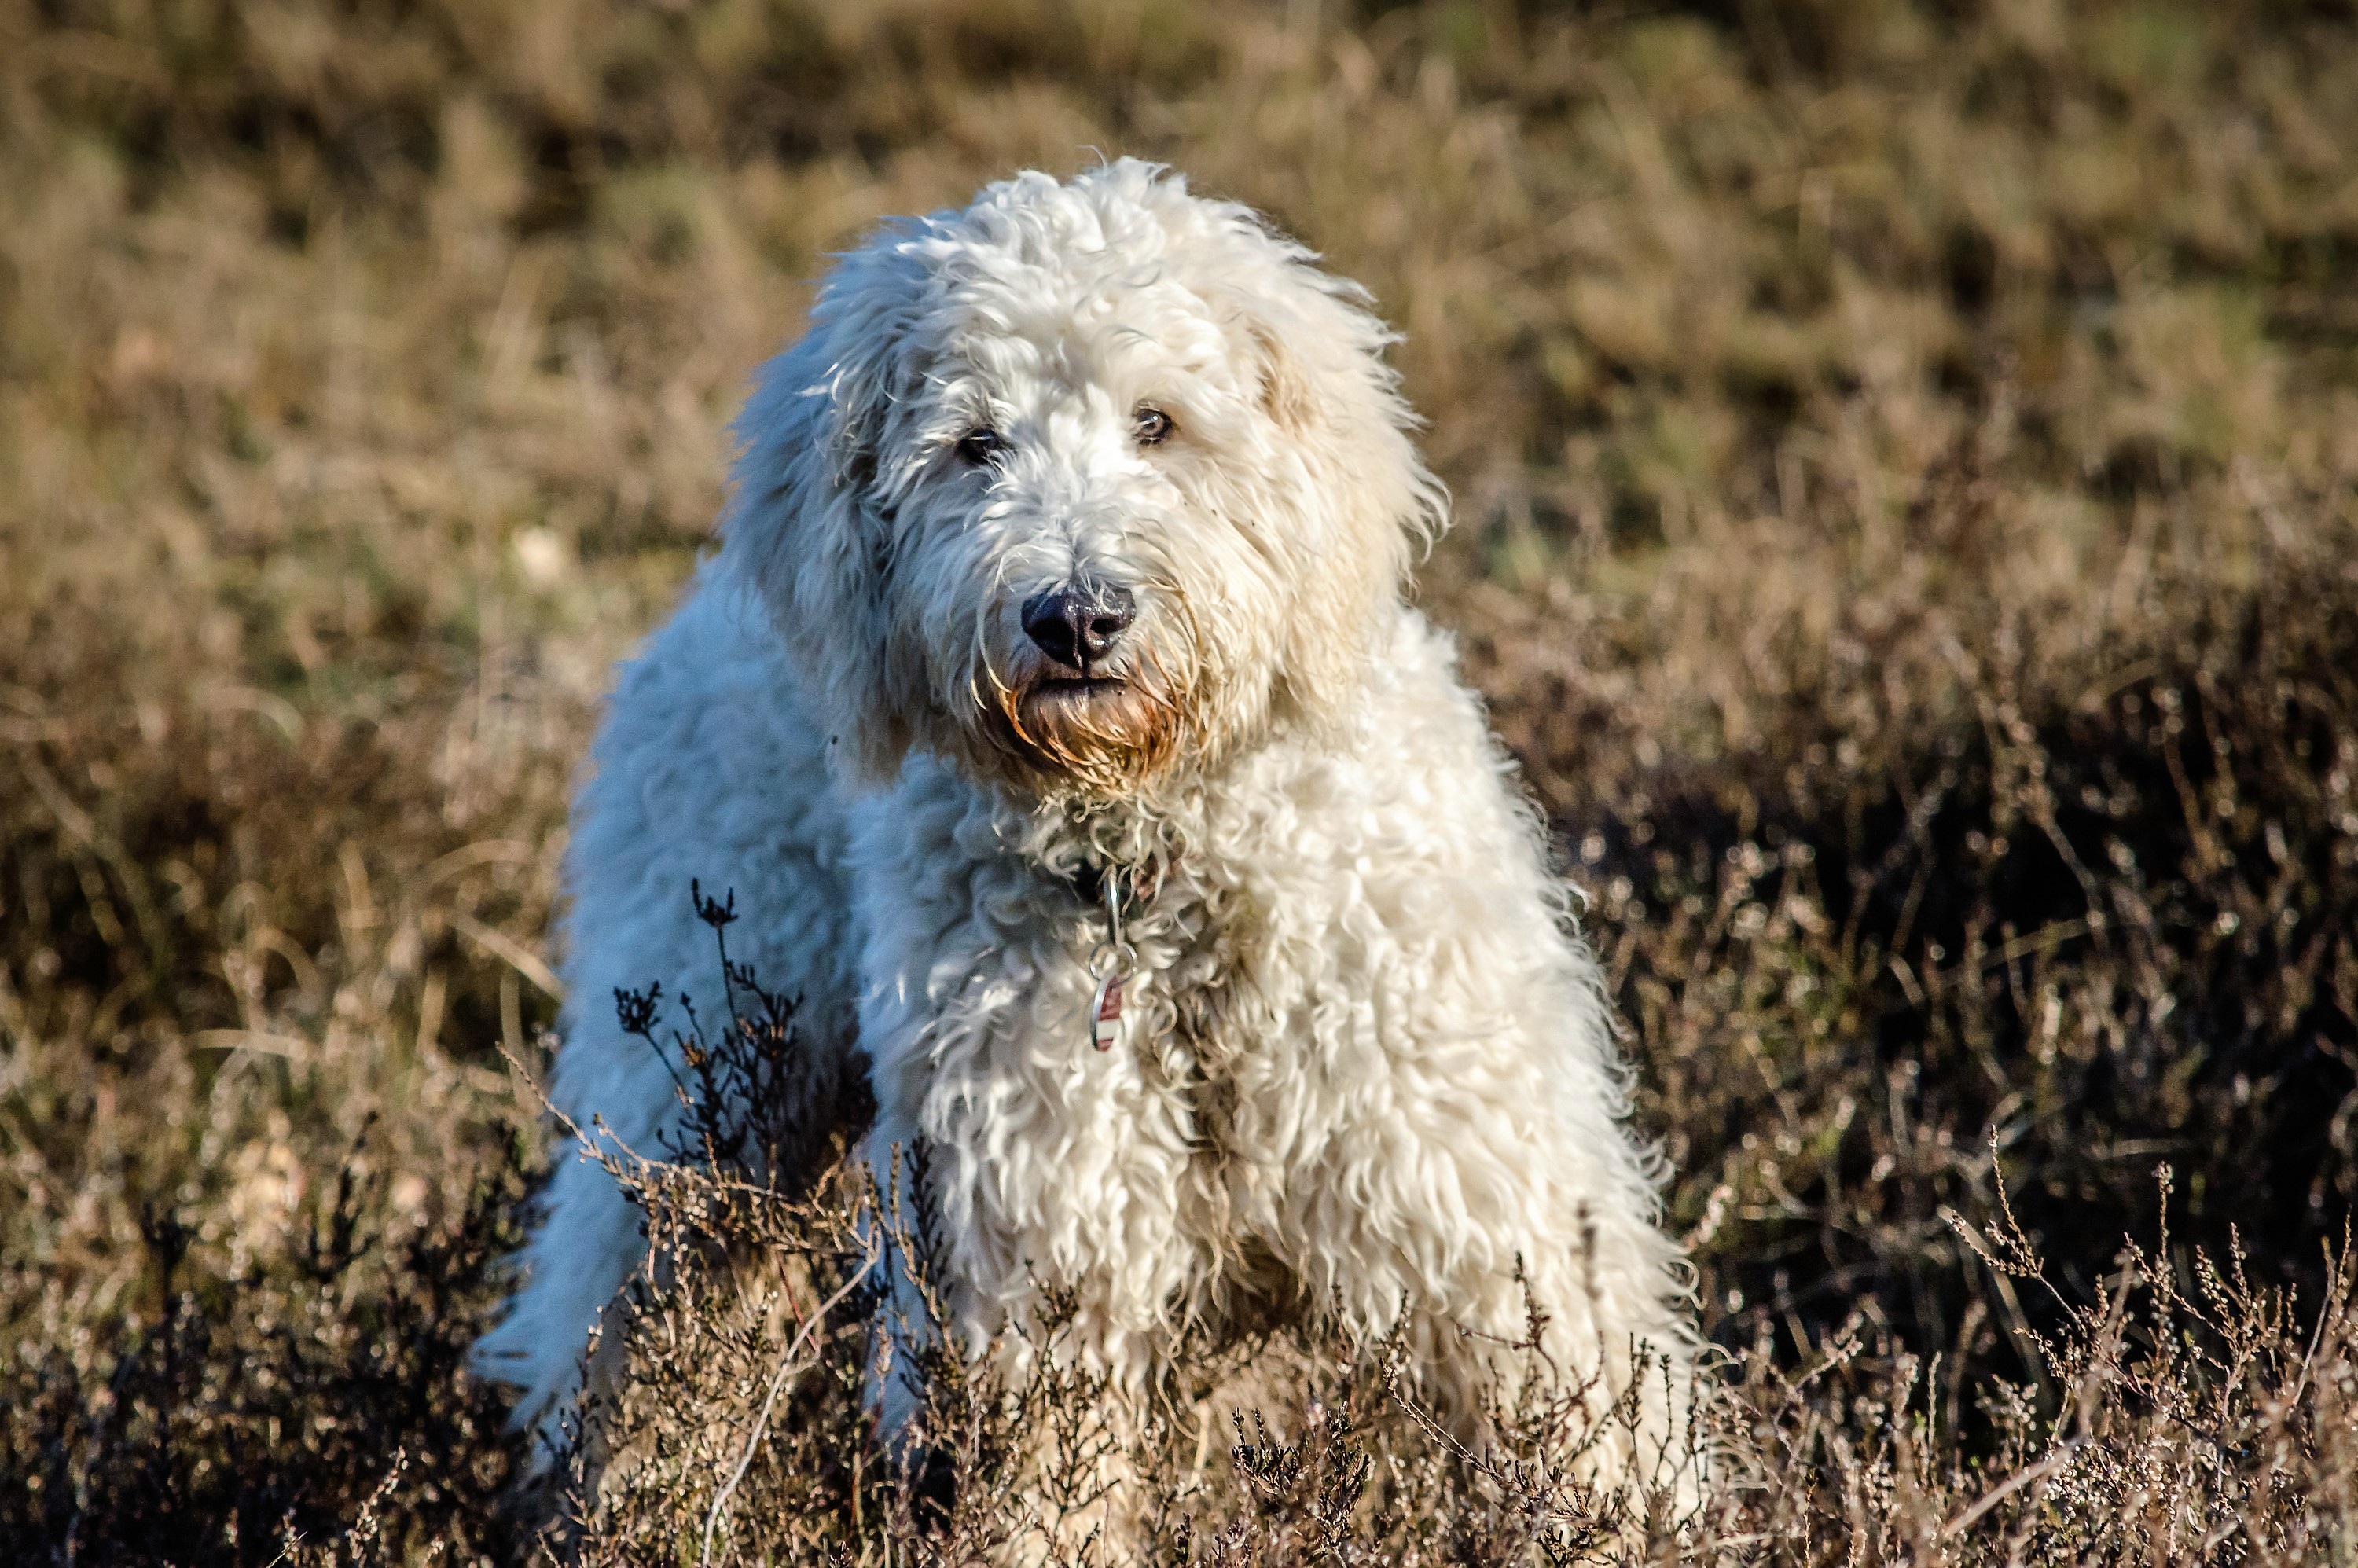
nature, play, dog, walk, pet, mammal, hybrid, vertebrate, dog breed, wildlife photography, terrier, go walkies, awakened, romp, goldendoodle, irish soft coated wheaten terrier, dog like mammal, carnivoran, glen of imaal terrier, dog crossbreeds, irish wolfhound, lagotto romagnolo, pumi